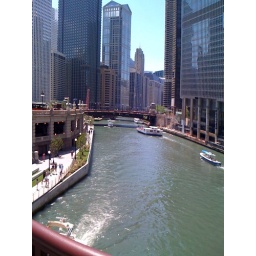
From the bridge over the Chicago river, Trump building on the right, a scene of the Chicago River walkway.